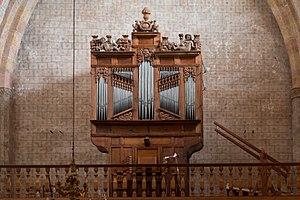
Cette liste prend en compte les orgues de Midi-Pyrénées classés uniquement, au titre objet ou immeuble, que ce soit pour leur buffet ou leur partie instrumentale et répertoriés dans la base Palissy des Monuments historiques de France. La section Reprises recense les modifications les plus importantes. Dans certains cas le classement du buffet intègre également la tribune. À défaut de précision, le classement est réputé acquis au titre objet mais les initiales I.D. signifient au titre Immeuble par Destination et I. au titre Immeuble.
La cathédrale Saint-Lizier est une cathédrale catholique romane, située à Saint-Lizier en Ariège. Elle ne doit pas être confondue avec la Cathédrale Notre-Dame-de-la-Sède sise dans la même ville, et qui a également le titre de cathédrale.